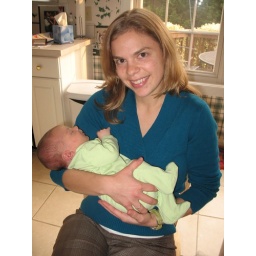
Sara brought us chicken pot pie, with okra! Scott was in heaven.